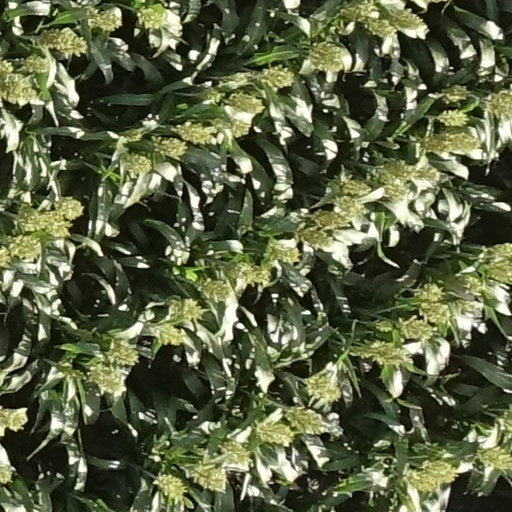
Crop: sorghum